High Anxiety

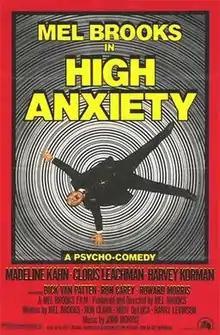
Theatrical release poster

High Anxiety is a 1977 American satirical comedy mystery film produced and directed by Mel Brooks, who also plays the lead. This is Brooks' first film as a producer and first speaking lead role (his first lead role was in "Silent Movie"). Veteran Brooks ensemble members Madeline Kahn, Cloris Leachman, and Harvey Korman are also featured. It is a parody of psychoanalysis and Alfred Hitchcock films.